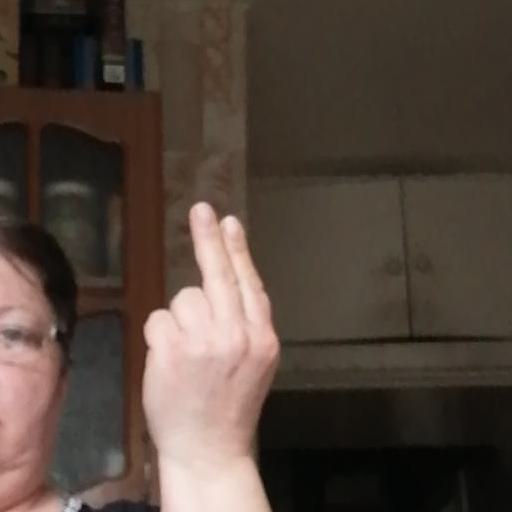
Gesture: two_up_inverted